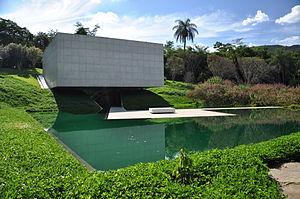
Adriana Varejão, née en 1964 à Rio de Janeiro, est une artiste contemporaine brésilienne.
L'Institut Inhotim est une institution brésilienne regroupant sur un site de 1 000 hectares à la fois un important centre d'art contemporain et un jardin botanique, alliant ainsi la beauté de la nature à celle de l'art, ainsi qu'un centre de recherche, plusieurs restaurants, un hôtel, des magasins. Il se trouve à Brumadinho, une ville de trente mille habitants située à soixante kilomètres de Belo Horizonte.